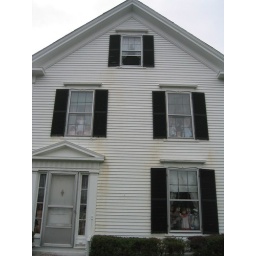
This house in Camden had dolls in *every* window